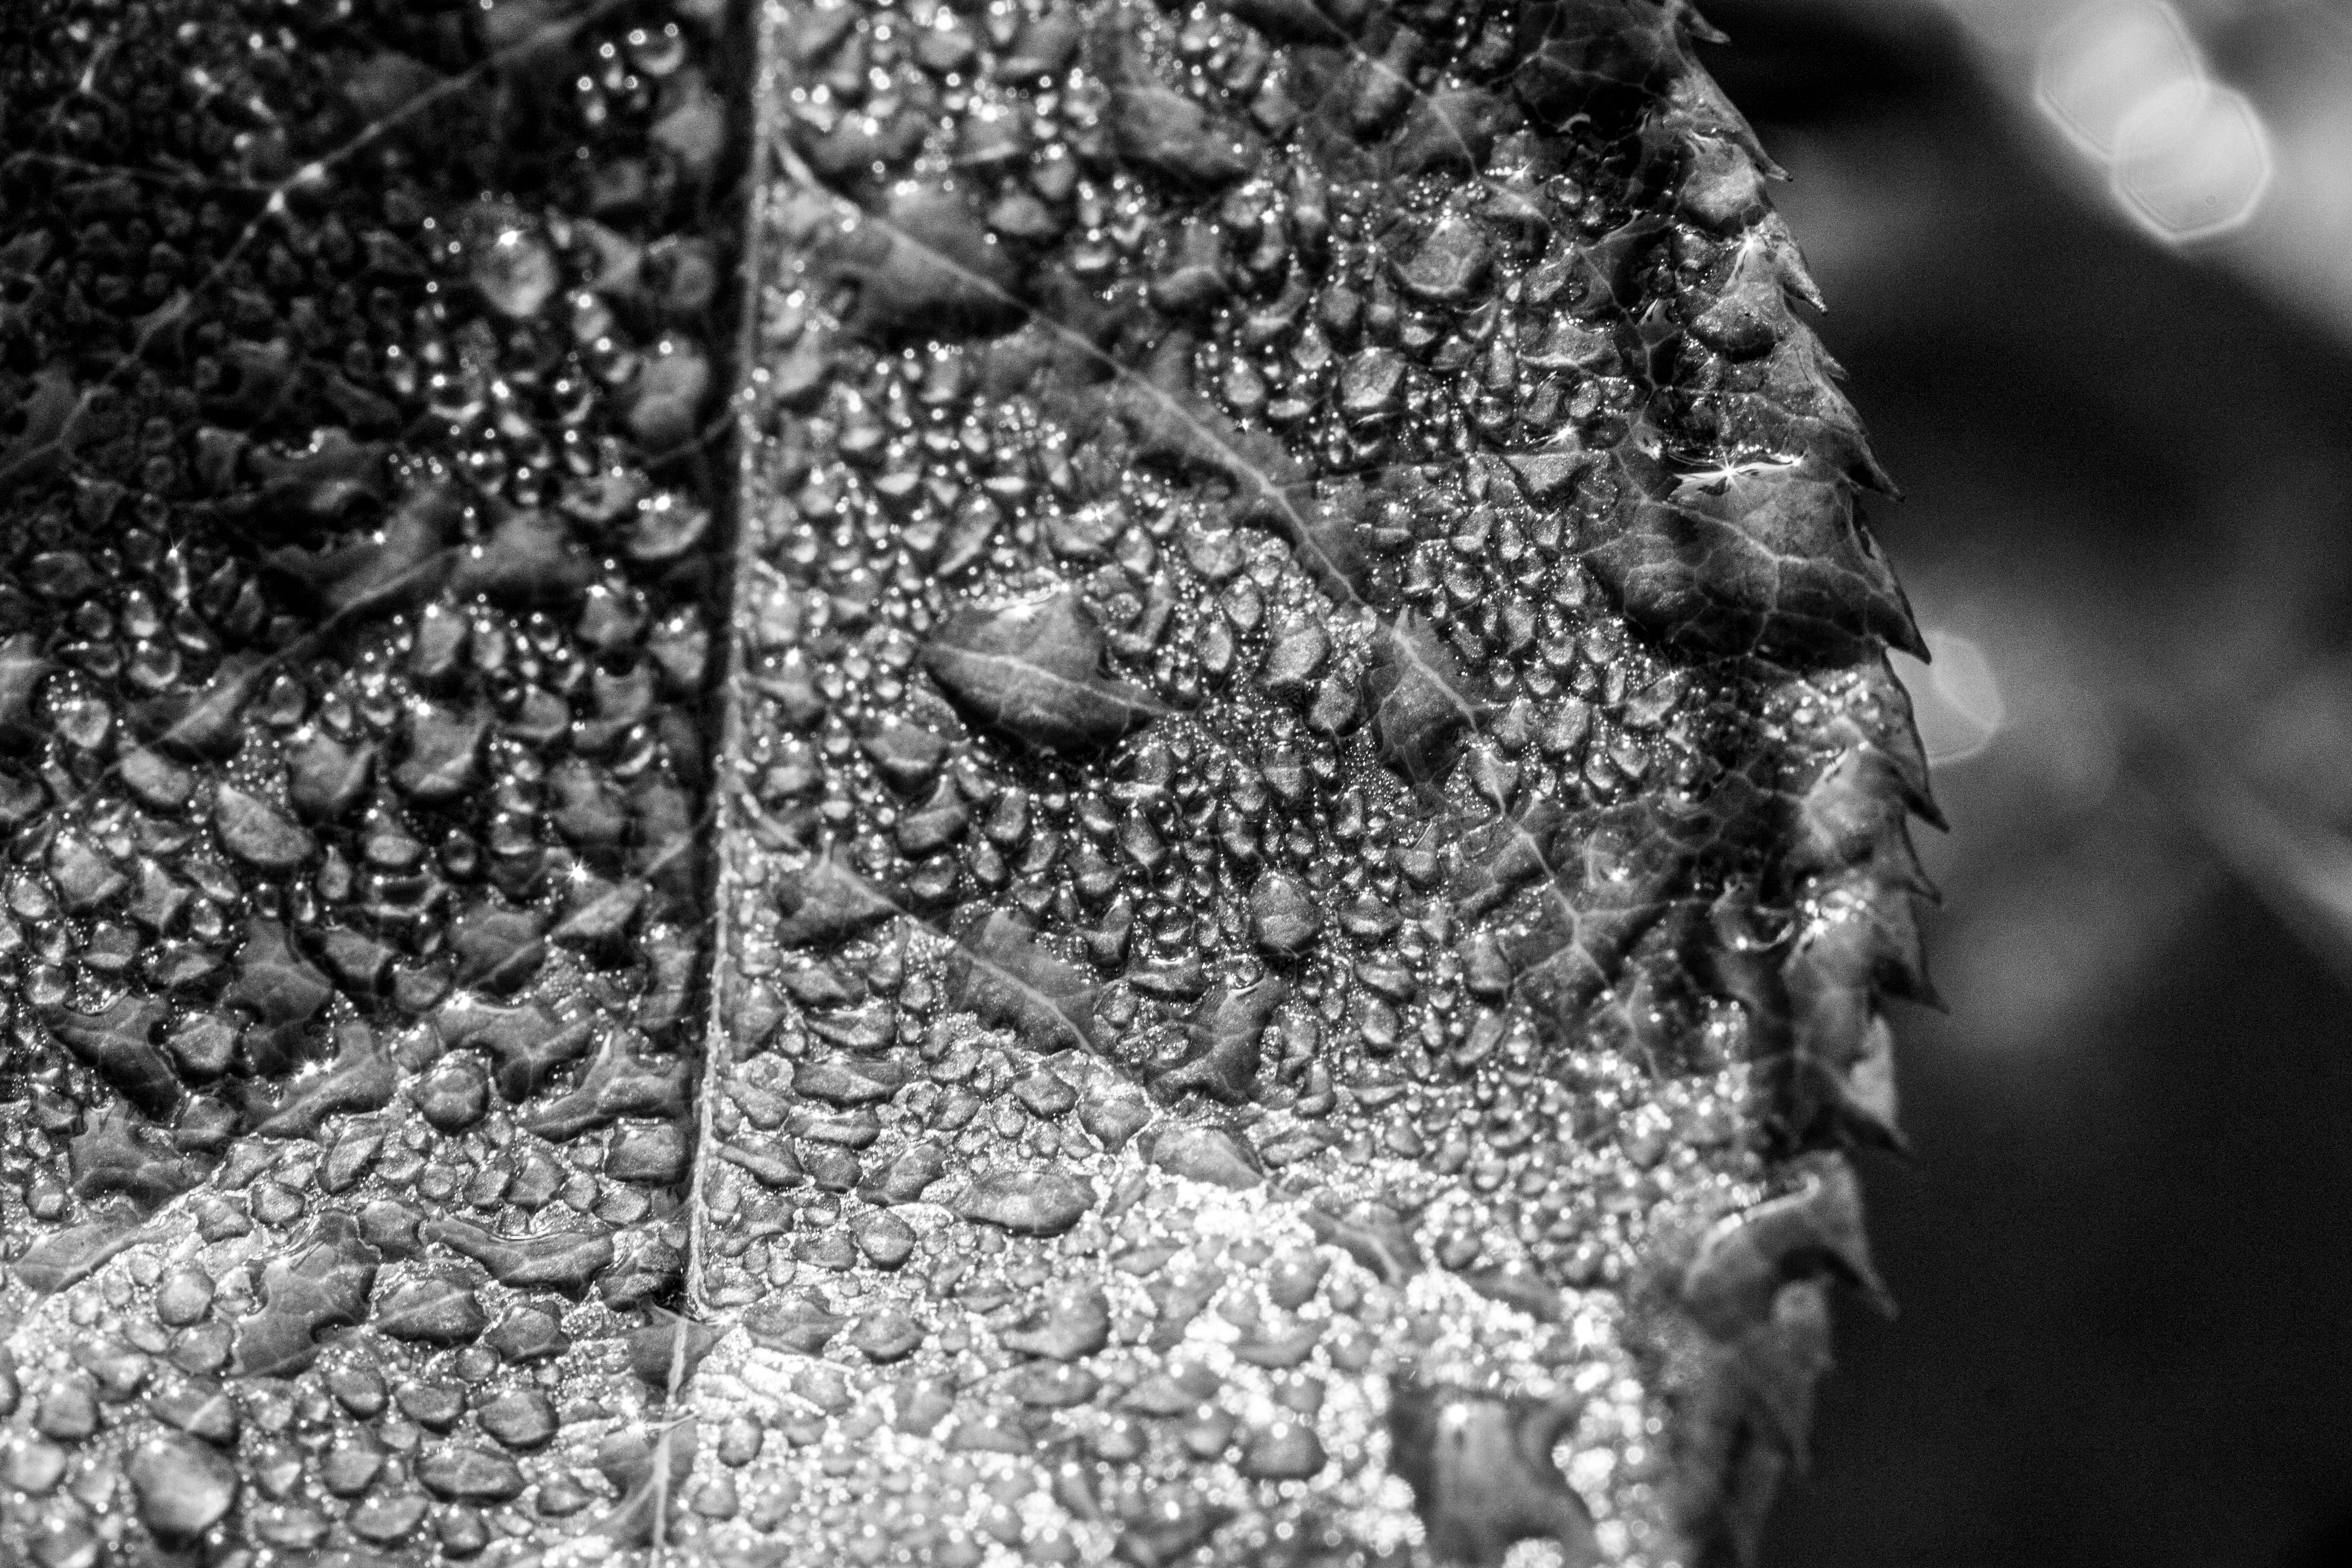
tree, nature, rock, branch, black and white, photography, leaf, flower, soil, monochrome, flora, fauna, close up, uk, peterborough, macro photography, monochrome photography